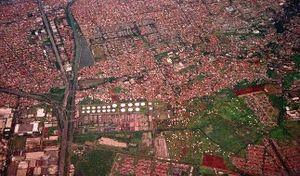
Tanjung Priok est un kecamatan de la kota de Jakarta Nord, une des cinq qui constituent Jakarta, la capitale de l'Indonésie, où se trouve le principal port de la ville.